Raphael

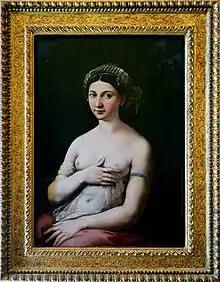
"La Fornarina", Raphael's mistress

From 1517 until his death, Raphael lived in the Palazzo Caprini, lying at the corner between piazza Scossacavalli and via Alessandrina in the Borgo, in rather grand style in a palace designed by Bramante. He never married, but in 1514 became engaged to Maria Bibbiena, Cardinal Bibbiena's niece; he seems to have been talked into this by his friend the cardinal, and his lack of enthusiasm seems to be shown by the marriage not having taken place before she died in 1520. He is said to have had many affairs, but a permanent fixture in his life in Rome was "La Fornarina", Margherita Luti, the daughter of a baker ("fornaro") named Francesco Luti from Siena who lived at Via del Governo Vecchio.